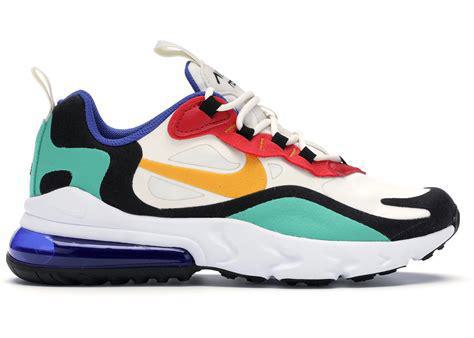
Brand: Nike
Model: Air Max 270